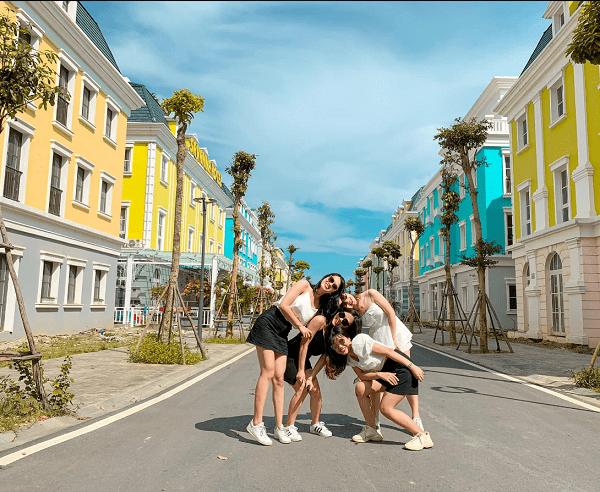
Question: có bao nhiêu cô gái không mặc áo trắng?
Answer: một